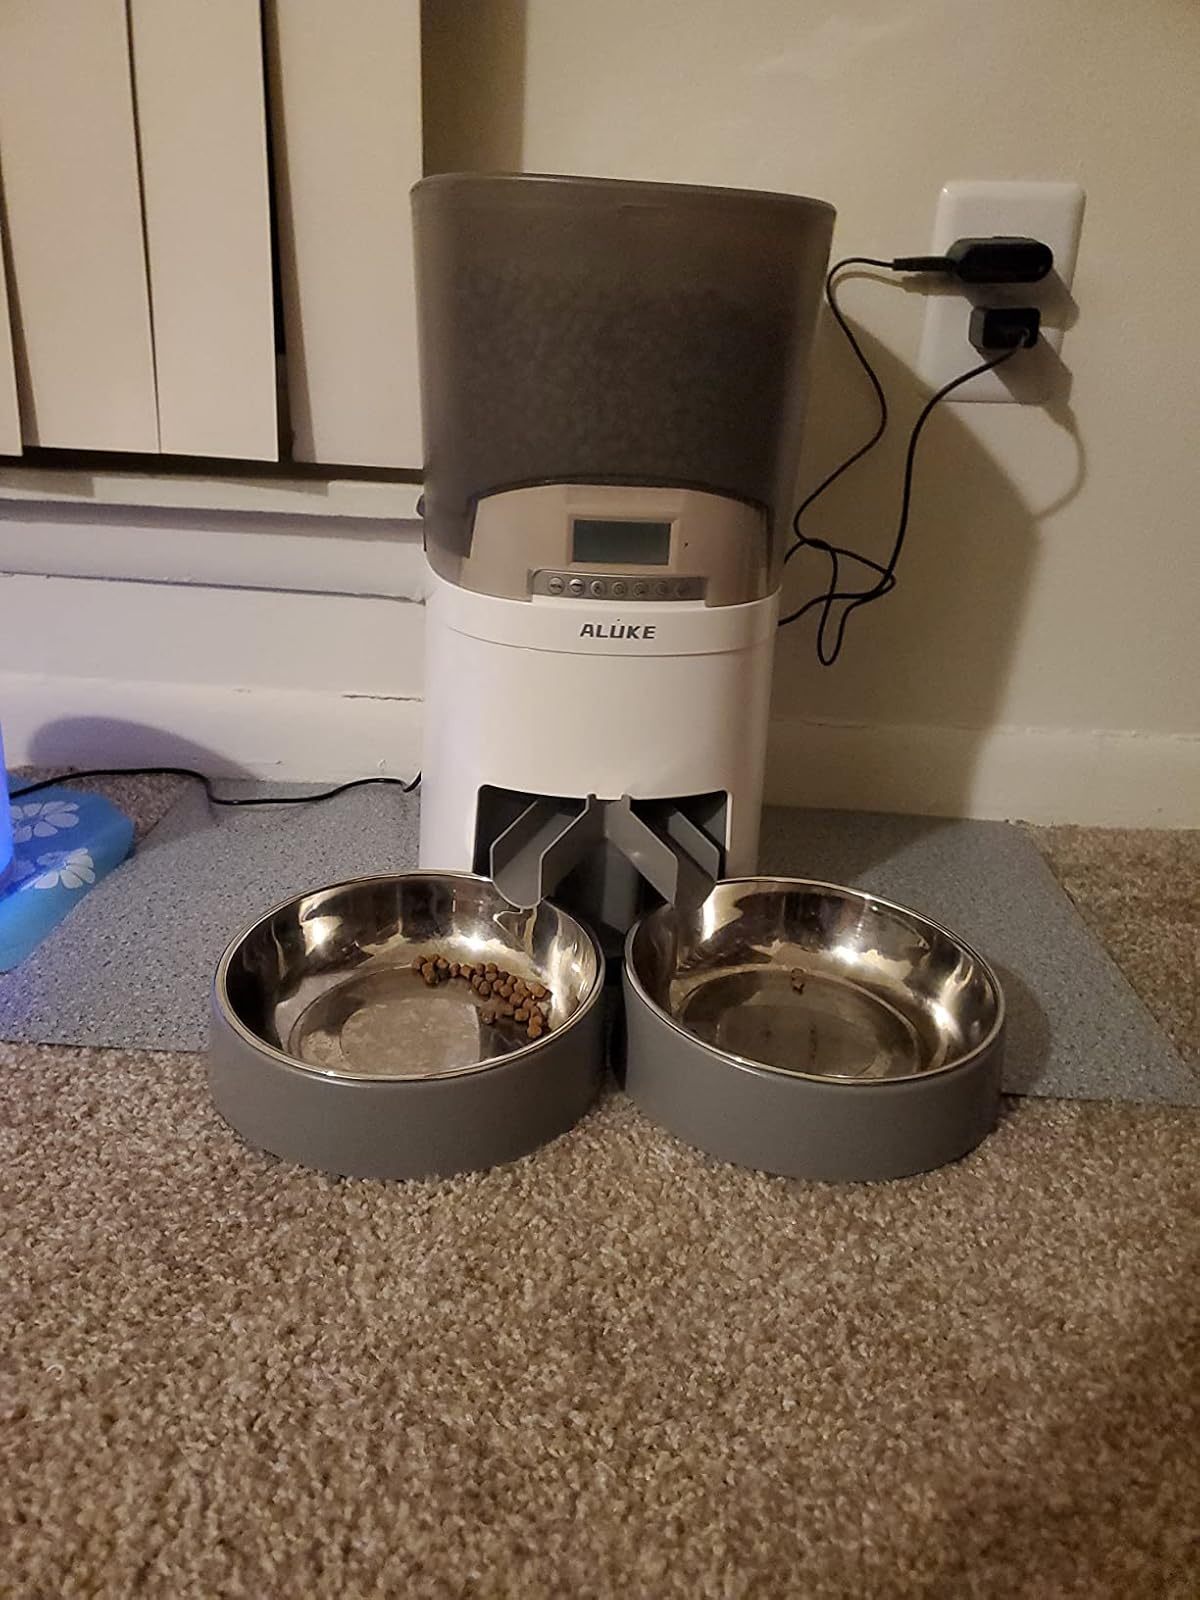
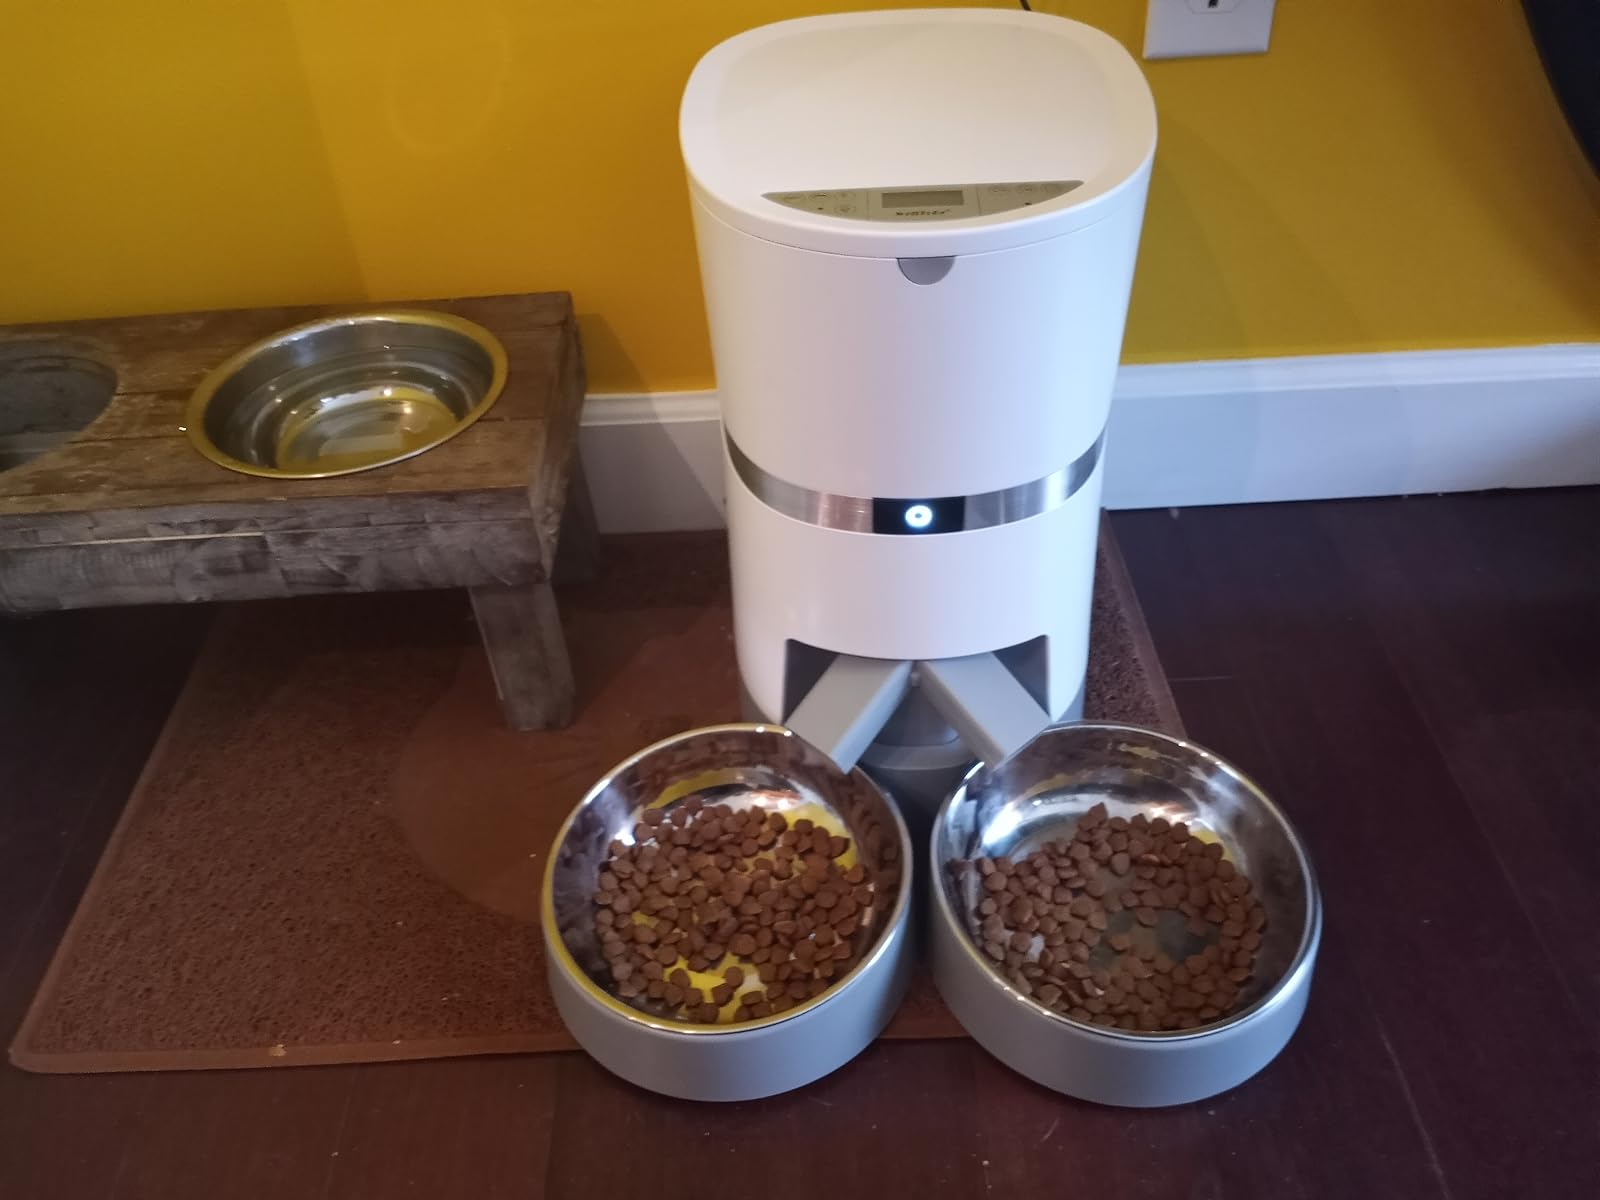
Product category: items_feeder
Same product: no